Nina Kleijweg

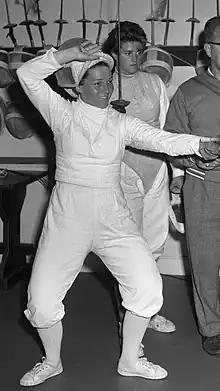
Nina Kleijweg in 1960

Nina Kleijweg (born 18 April 1938) is a retired Dutch fencer. She competed in the women's individual and team foil events at the 1960 Summer Olympics.